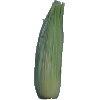
Label: corn_husk